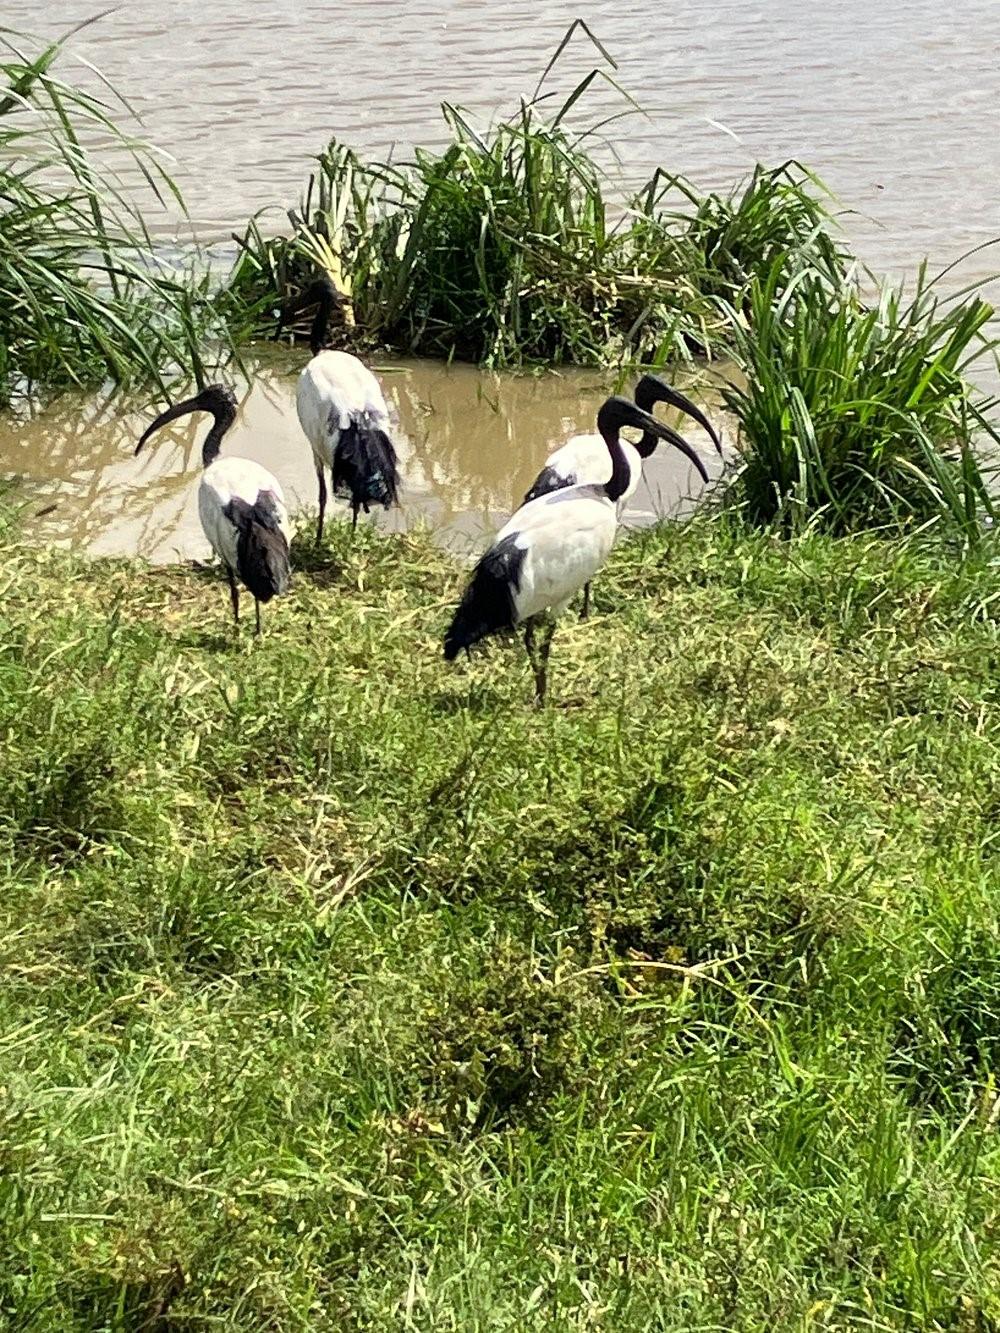
Ndege wanne wenye rangi nyeupe na nyeusi pamoja na mdomo mwembamba uliopinda na miguu miyembamba yenye rangi nyeusi wakiwa pembezoni mwa chanzo cha maji, Ndege hawa wanafahamika kwa jina kama kwalala au kolongo, ndege hawa hupatikana sana katika maeneo yenye maziwa mito pamoja na holi.